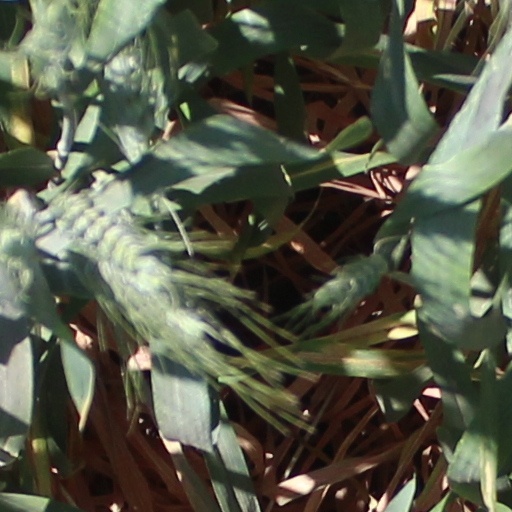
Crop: wheat